Mihály Nagy

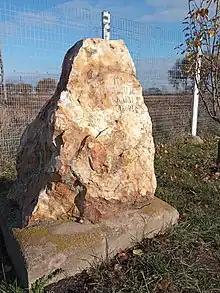
Memorial stone near the probable fall site of the Kaba meteorite (Photo by Mihály Nagy)

Nagy was one of the elders of the "Reformed Church of Debrecen-Csapókert" between 1957 and 1964, then he became the elder of the "Reformed Church of Debrecen-Nagytemplom" from 1969 for thirty years. He was one of the elders of the "Reformed Church of Debrecen-Nagyerdő" between 1965 and 2006, and then became an honorary presbyter there.